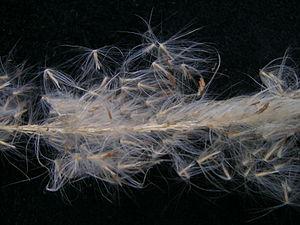
Imperata cylindrica, impérate cylindrique, imperata cylindrique, paille de diss ou paillote, est une espèce de plantes monocotylédones de la famille des Poaceae, originaire d'Asie du Sud-Est.